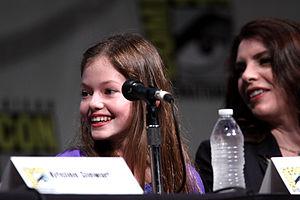
Mackenzie Foy, née le 10 novembre 2000 à Los Angeles, est une actrice et mannequin américaine.